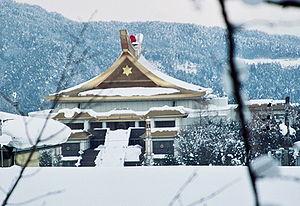
Sūkyō Mahikari est une nouvelle religion japonaise fondée en 1959. Son siège se trouve à Takayama dans la préfecture de Gifu. Elle est aussi présente en Afrique